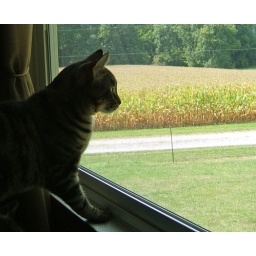
Murray was laying on the bed when he spotted a moth flying around outside the window.